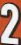
Number: 2